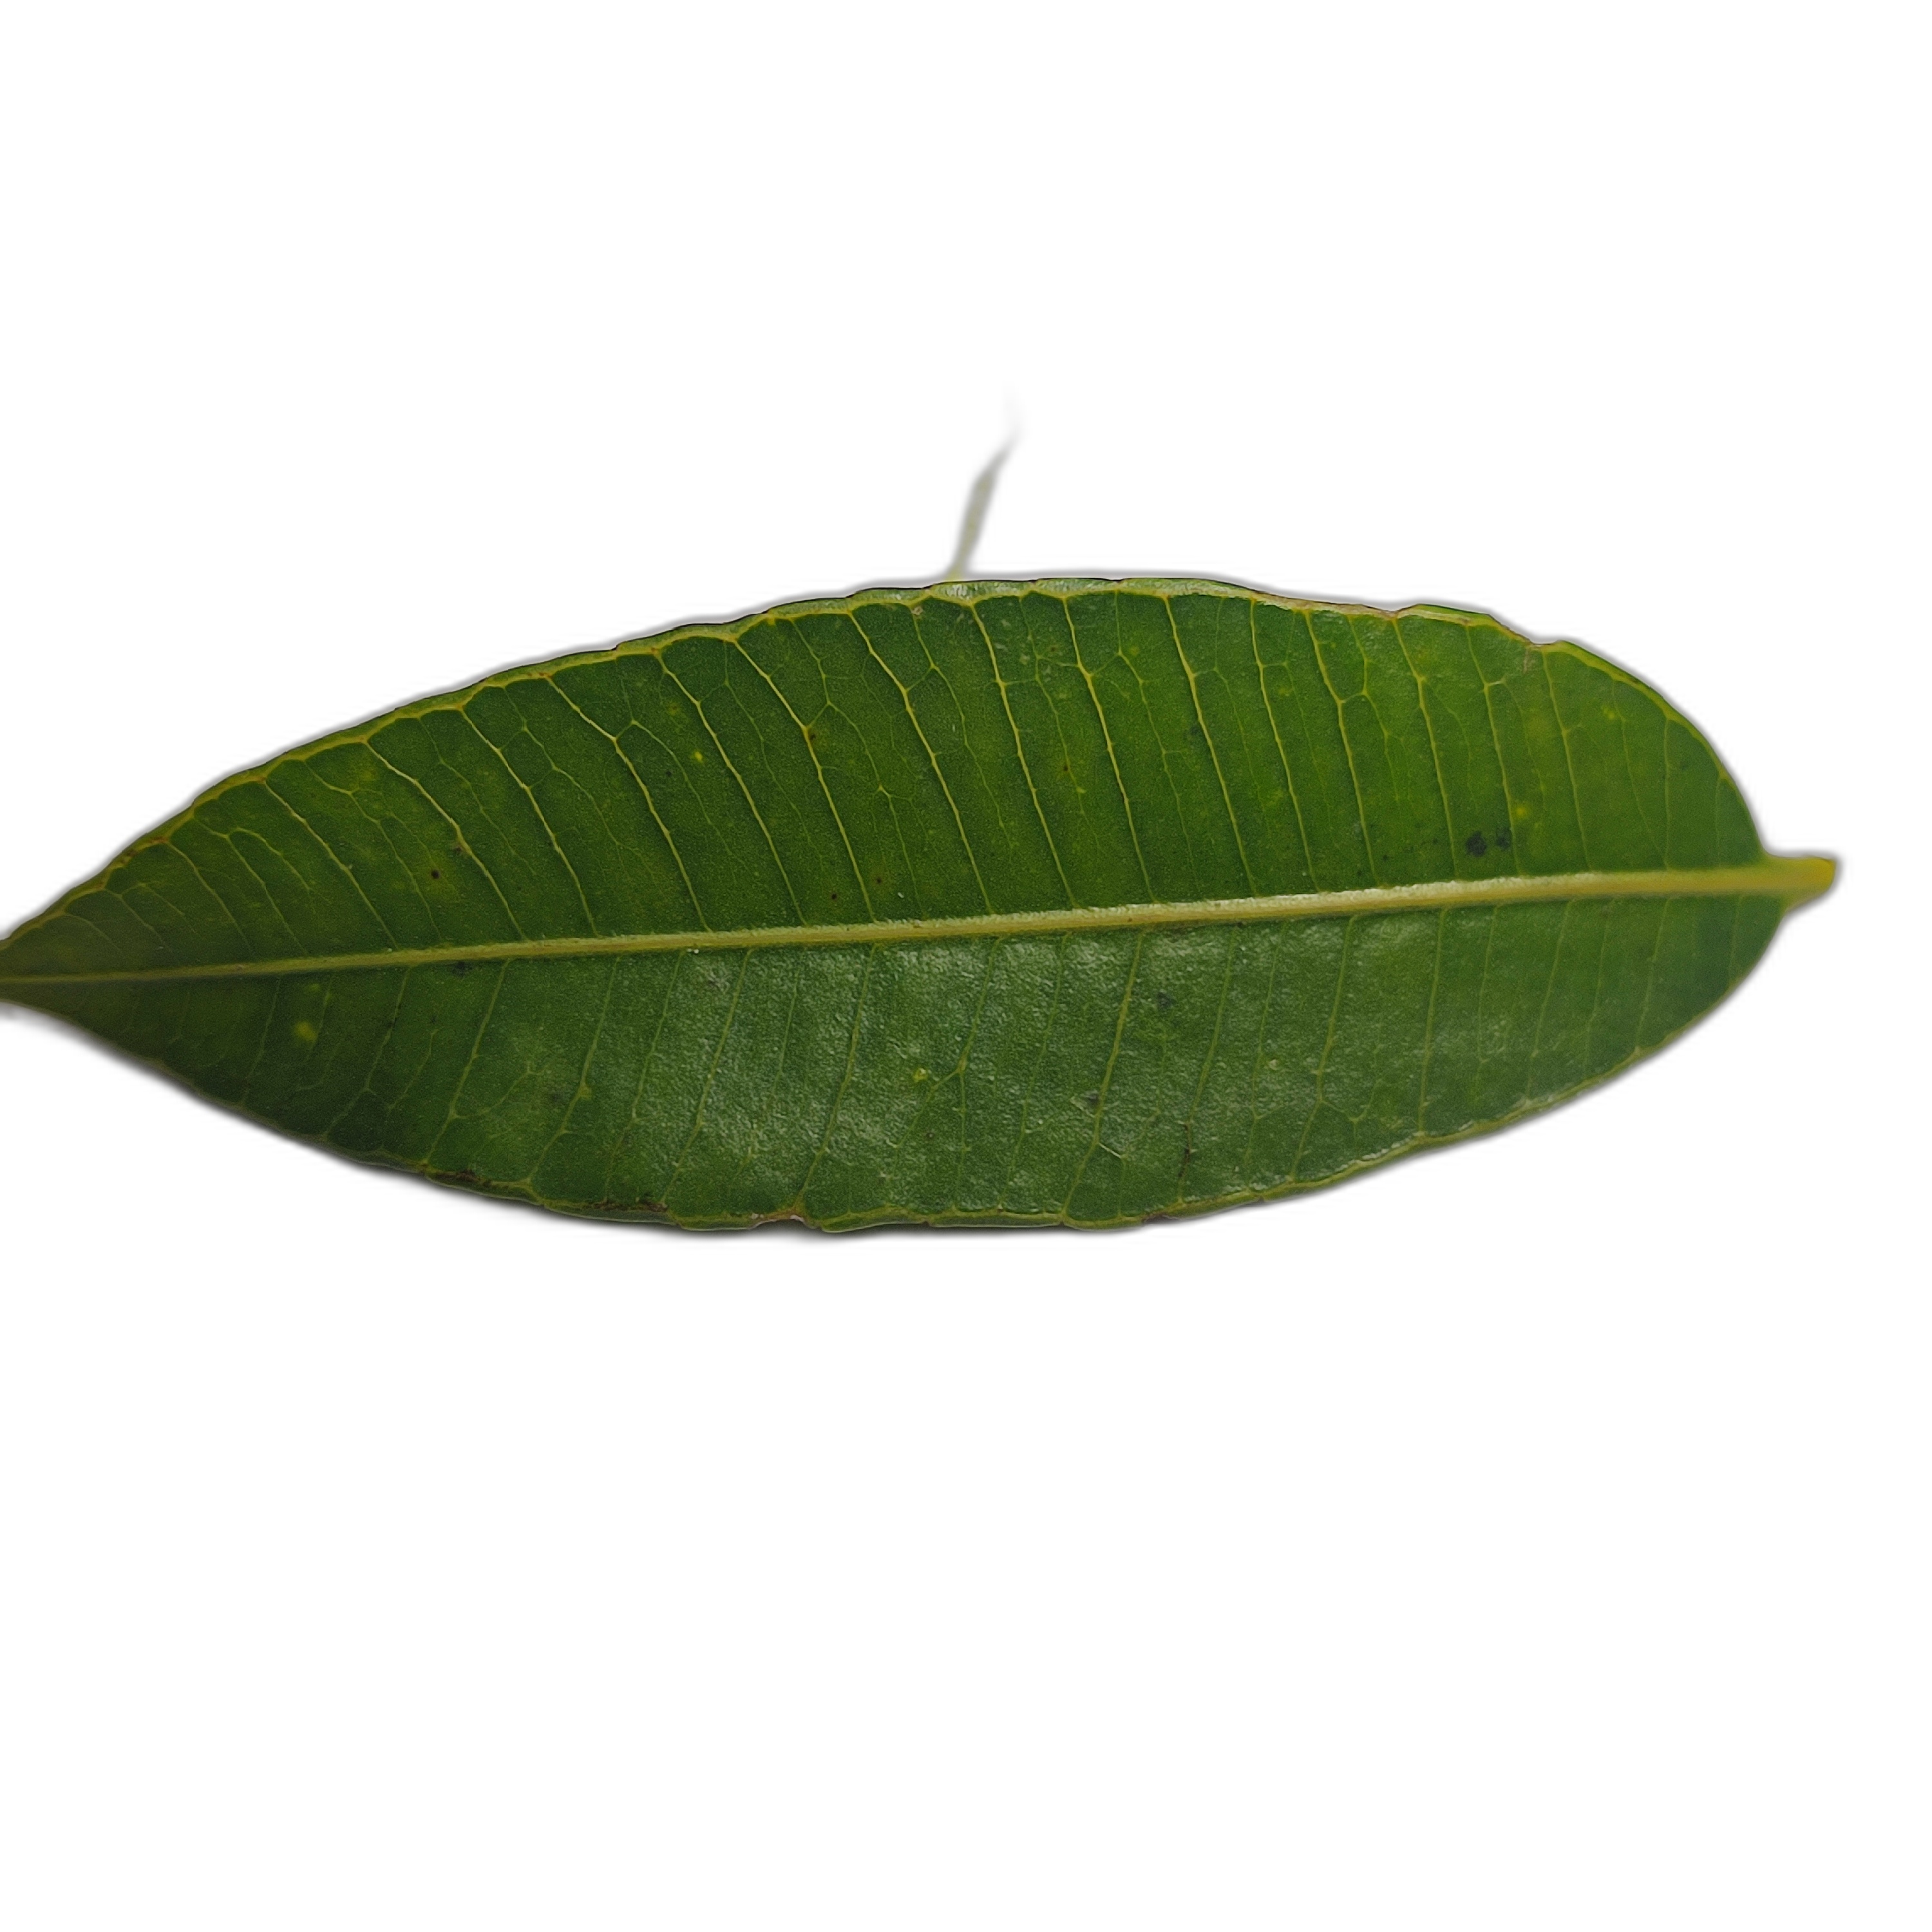
Label: healthy